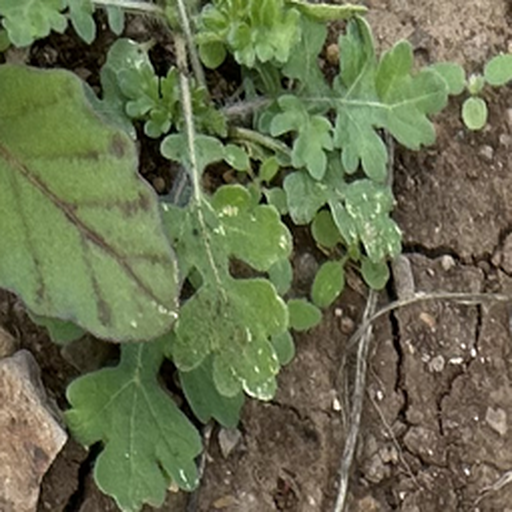
Weed species: Gajar_gavat_(Parthenium hysterophorus)